Bluefish

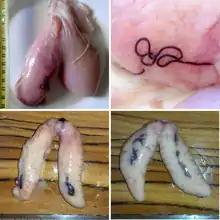
Ovary of fish with visible "Philometra" (nematode parasites) females - lower row: bluefish

Like other fish, bluefish host a number of parasites. One parasite is "Philometra saltatrix", a philometrid nematode in the ovaries. The females are brownish red and may be as long as 80 mm; the males are very small.